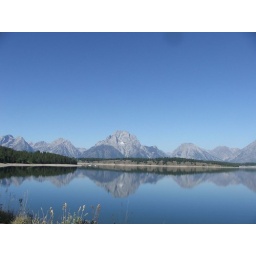
The pure blue sky and magnificent peaks of the Grand Teton Mountain Range are beautifully reflected in Jackson Lake.